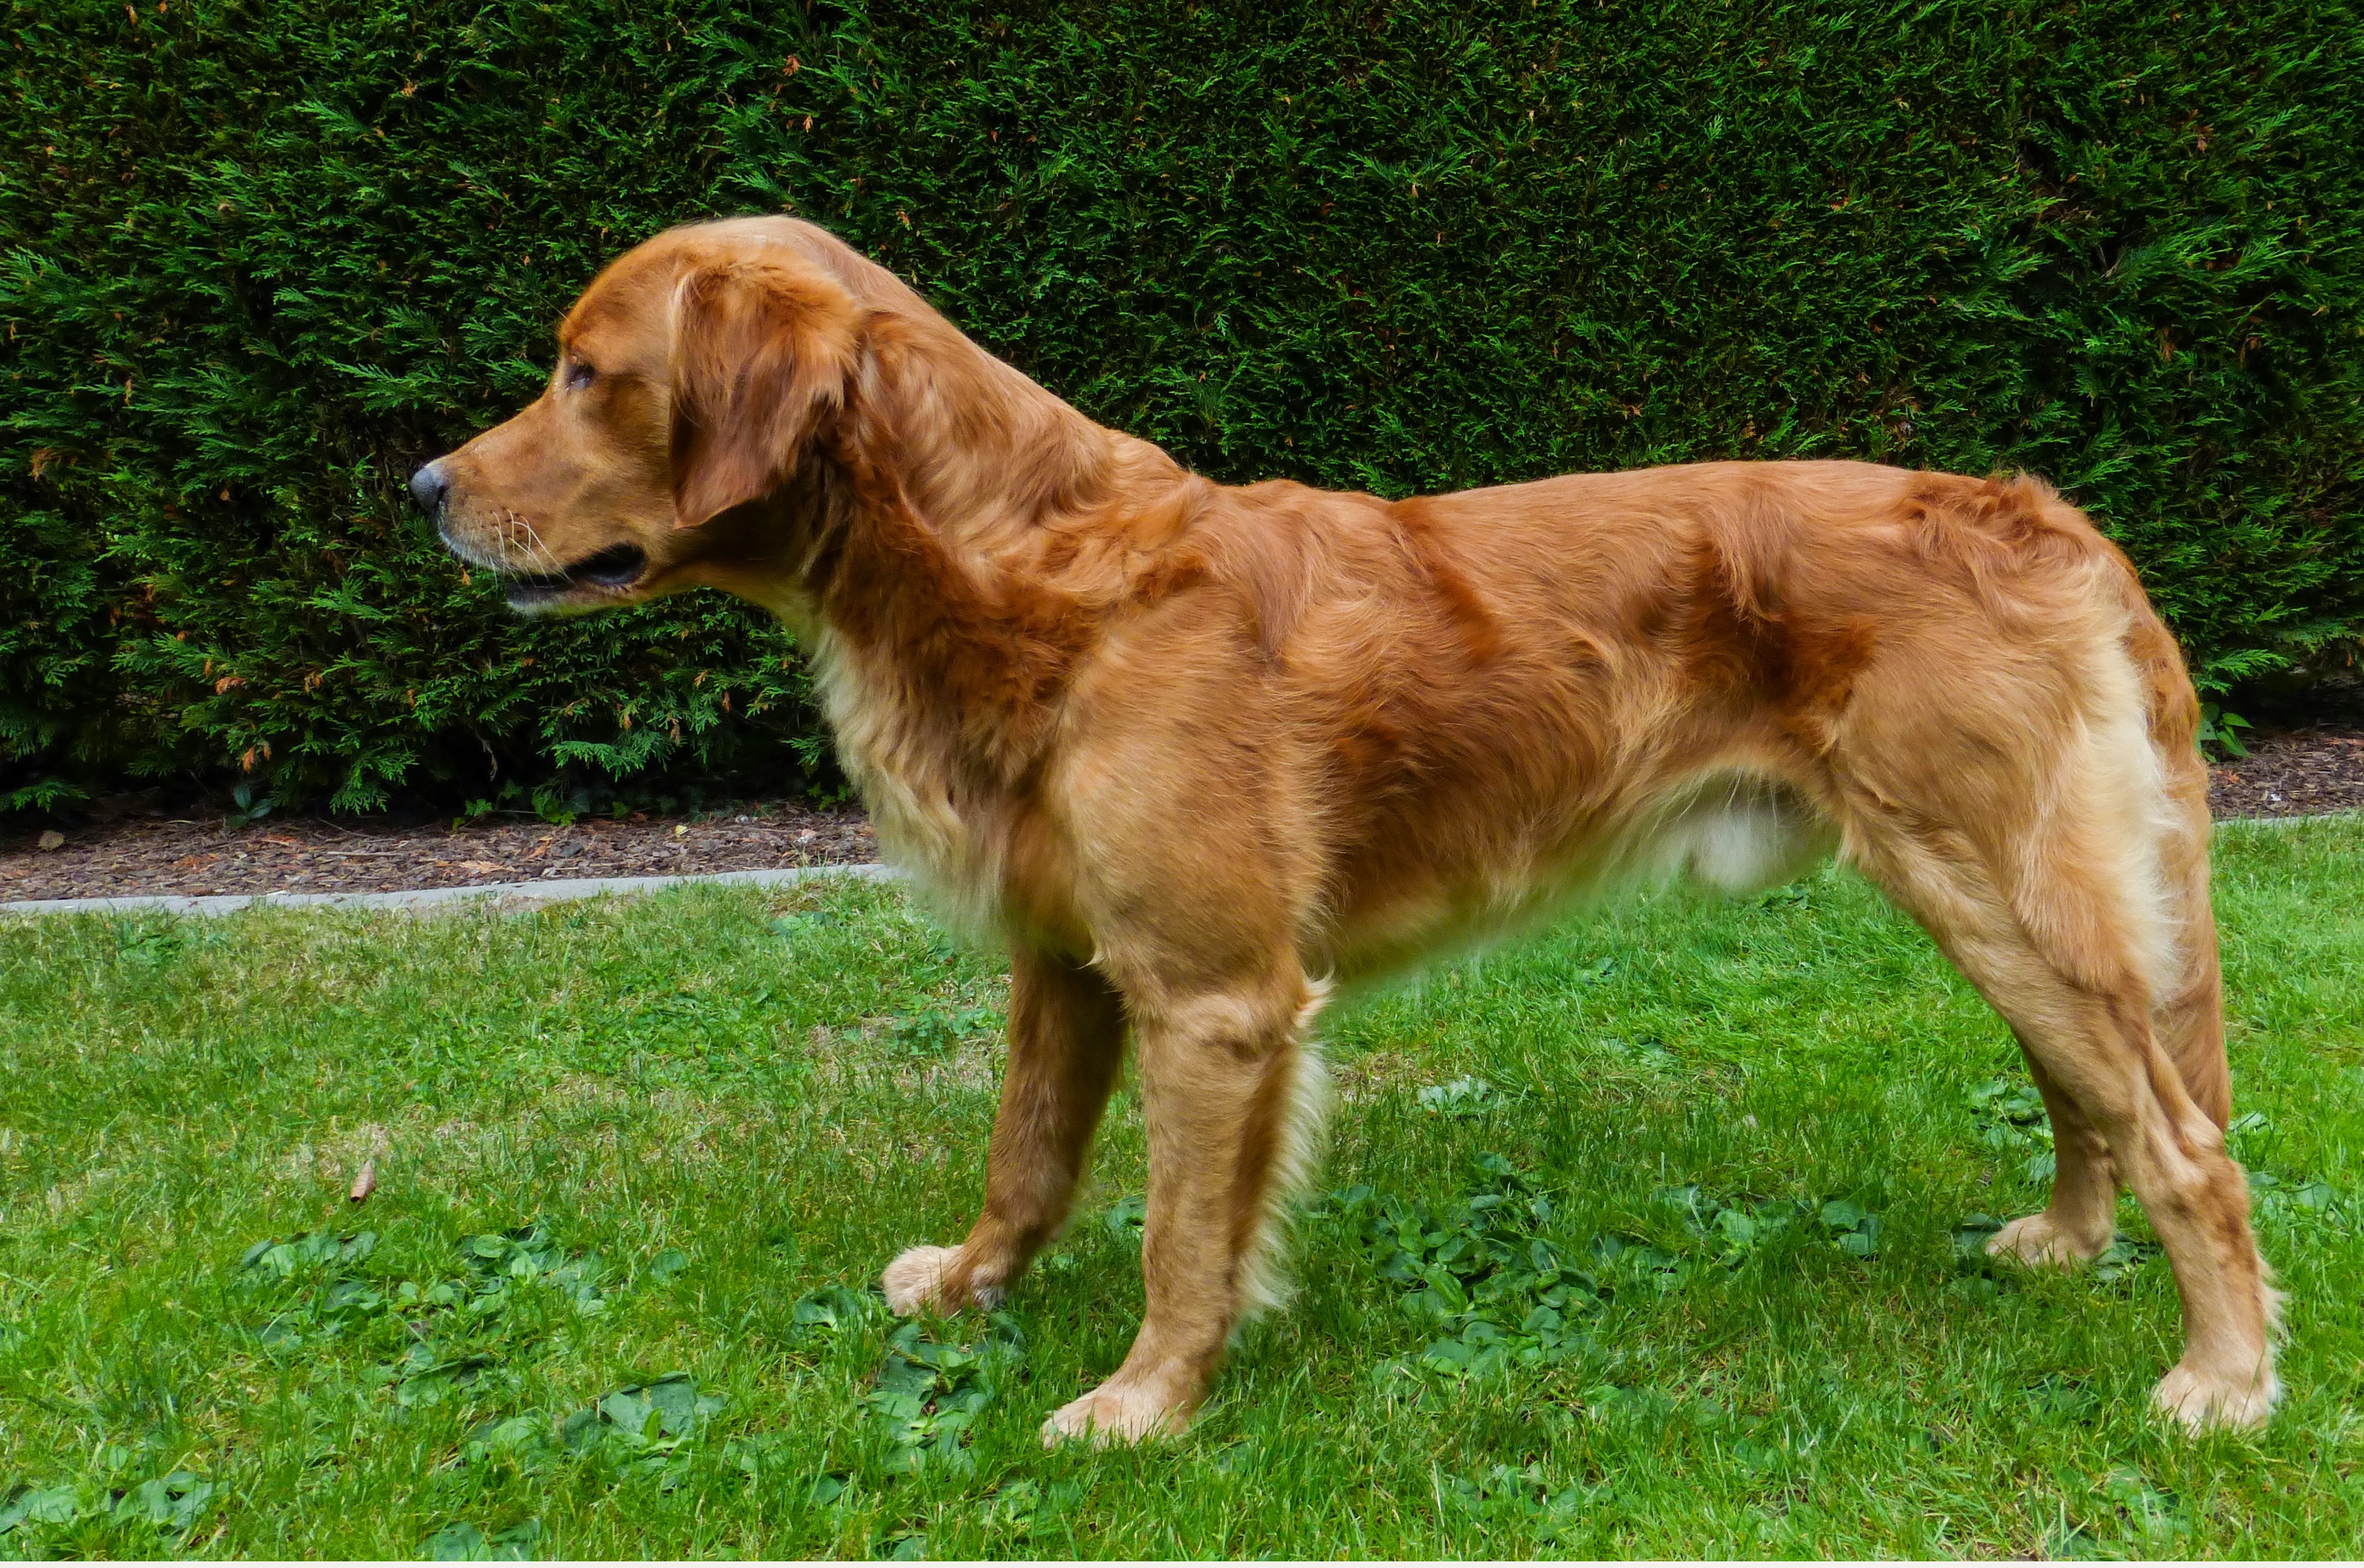
water, run, dog, pet, portrait, mammal, race, fun, golden retriever, vertebrate, attention, dog breed, retriever, animal portrait, young dog, dog on meadow, joy of life, water dog, aufgweckt, setter, irish setter, dog like mammal, carnivoran, nova scotia duck tolling retriever, field spaniel, picardy spaniel